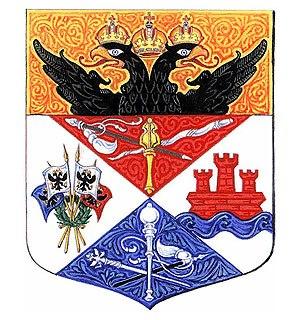
Novotcherkassk est une ville de l’oblast de Rostov, en Russie, et l’ancienne capitale des Cosaques du Don. Sa population s’élevait à 170 233 habitants en 2016.
Ci-après la liste des villes de Russie dont la population était supérieure à 100 000 habitants au recensement de 2010. La capitale administrative des différents sujets fédéraux est indiquée en gras.